Aqueduct Bridge (Clay City, Indiana)

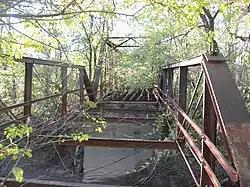
Aqueduct Bridge, October 2011

Aqueduct Bridge, also known as the Coffey Bridge and Clay County Bridge #182, is a historic Pratt through truss and Pratt pony truss bridge located in Perry Township and Sugar Ridge Township, Clay County, Indiana. The original span was built by the Cleveland Bridge and Iron Company in 1880 and the second section by the Vincennes Bridge Company in 1920. It carries Towpath Road over Birch Creek. The original span measures and the second span long. They rest on concrete abutments and a central pier.